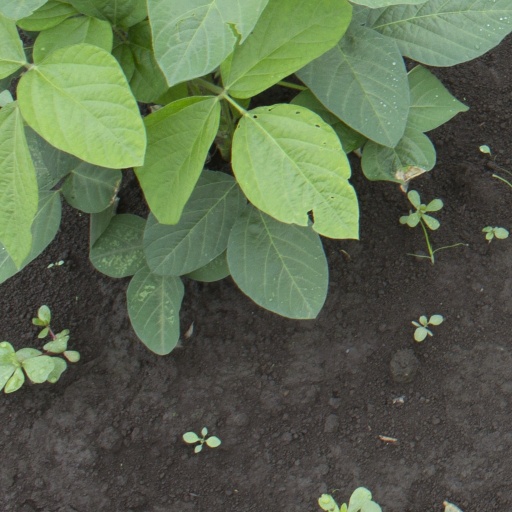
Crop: soybean